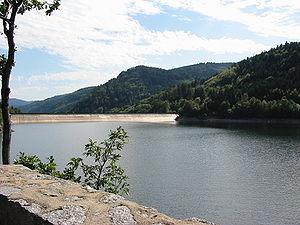
Le lac de Kruth-Wildenstein est un lac artificiel du versant alsacien du massif des Vosges. Malgré son nom, il n'est pas à Wildenstein mais se situe essentiellement dans le territoire de la commune de Kruth et une petite partie dans la commune de Fellering.mais également une petite partie amont sur le territoire de la commune de Wildenstein.
La Thur est une rivière alsacienne de la région Grand Est, affluente de rive gauche de l'Ill. Elle est voisine de la Doller située dans la vallée de Masevaux. Elle irrigue une vallée industrielle orientée vers l'est sur le flanc sud du Grand Ballon. Sa pollution lui a valu de bénéficier en 1983 du premier contrat de rivière en France.
Le projet de réalisation d’un lac baptisé « lac de Noirgueux », puis Lac du Val Moselle et enfin Lac nautique de Remiremont, dans les Vosges, a été imaginé sur la Moselle au nord-est de la France.